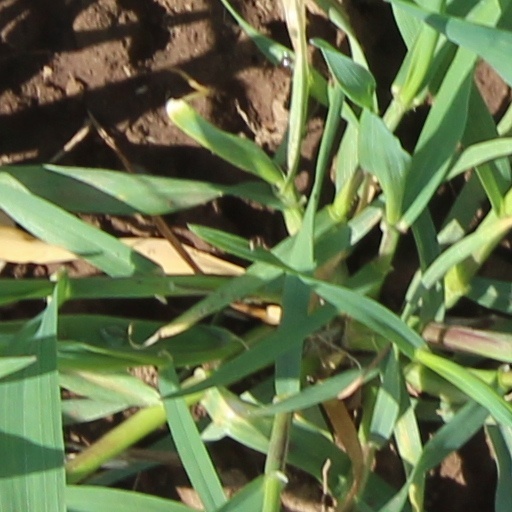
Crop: wheat